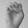
ASL letter: E